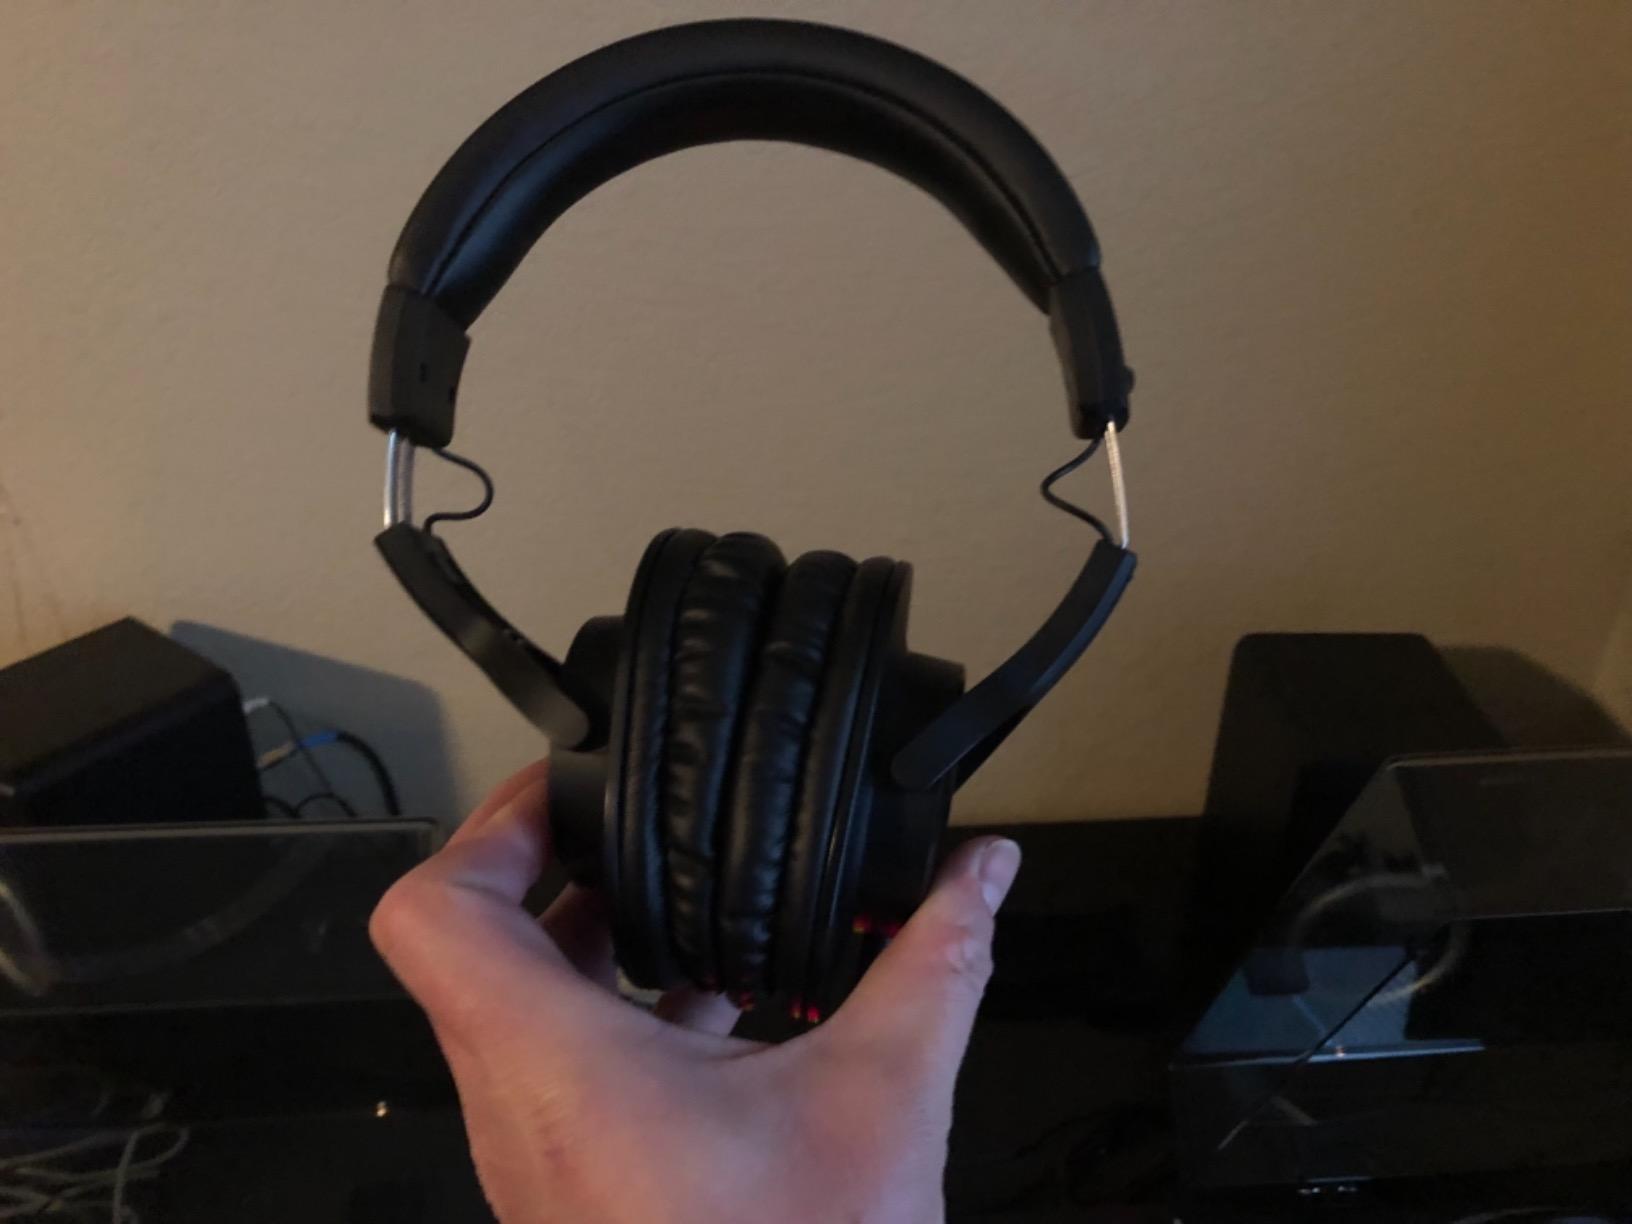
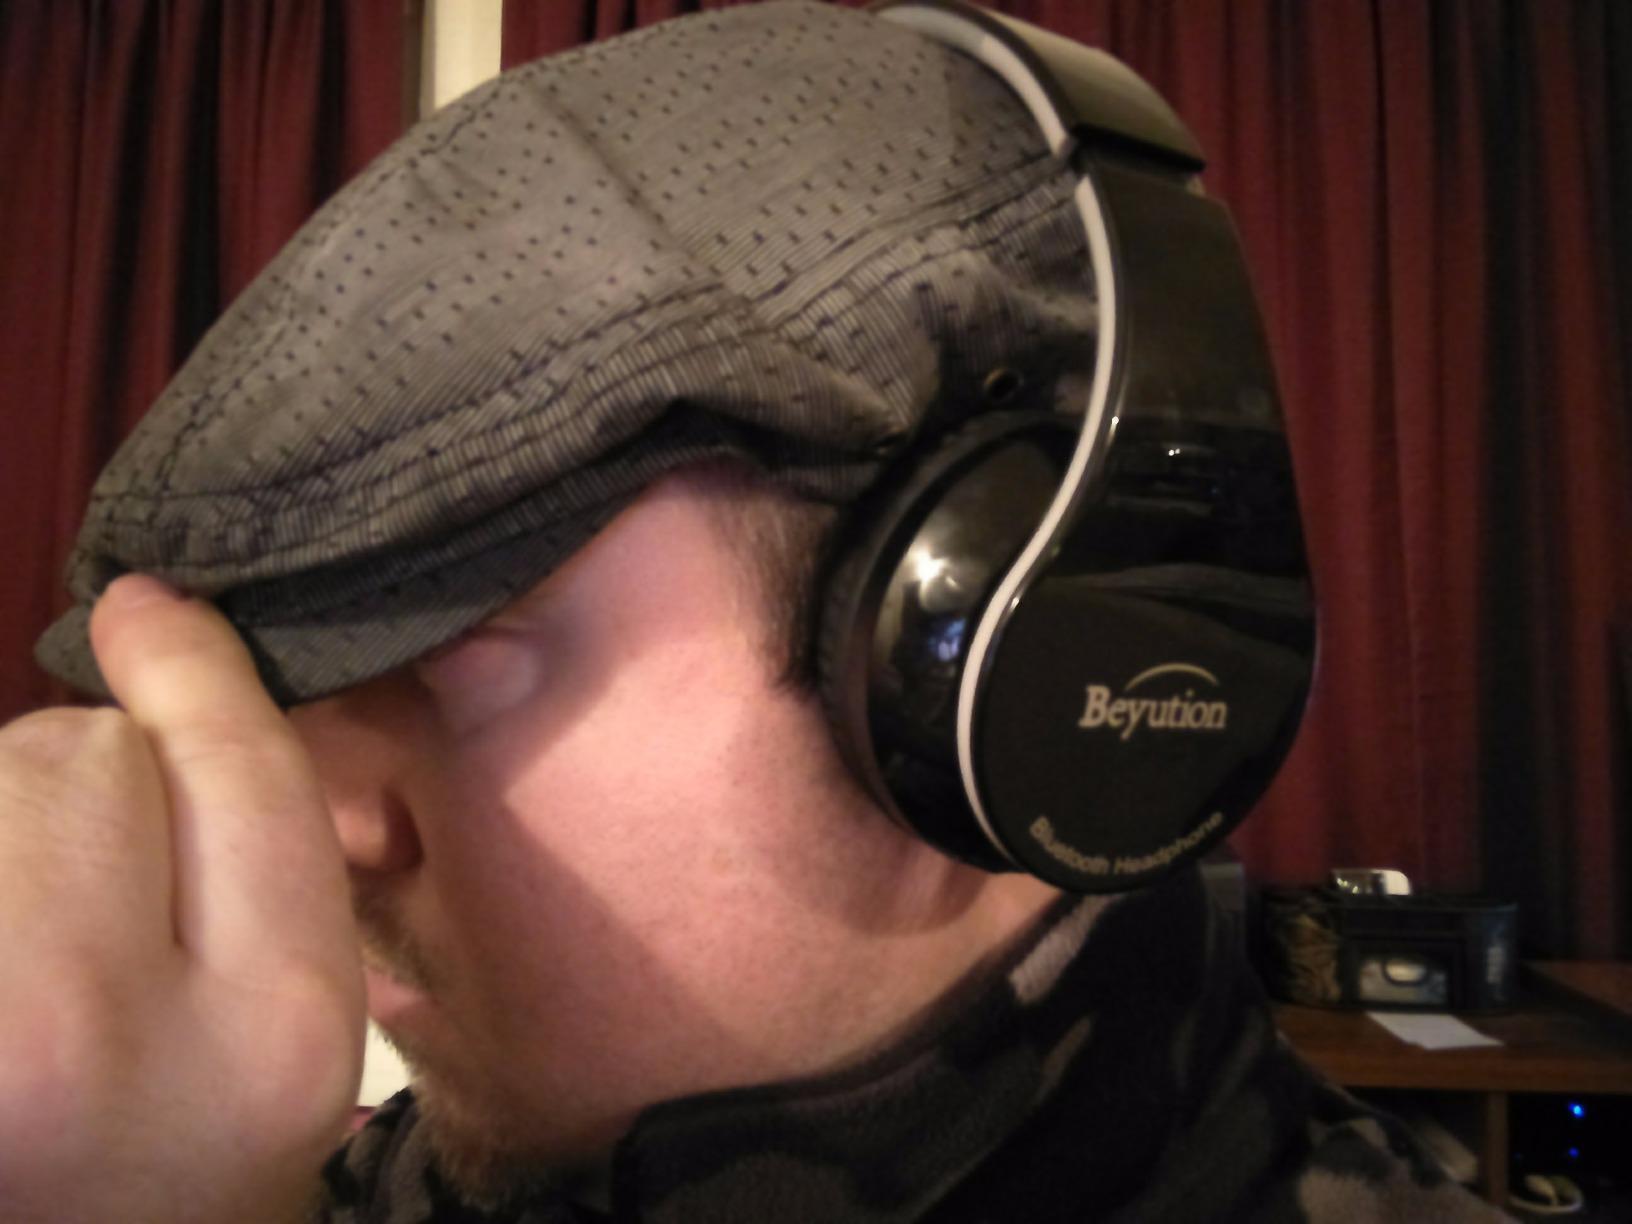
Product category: headphones
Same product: no